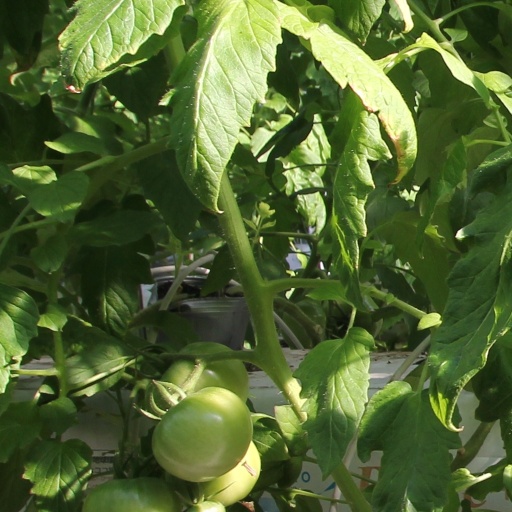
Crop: tomato